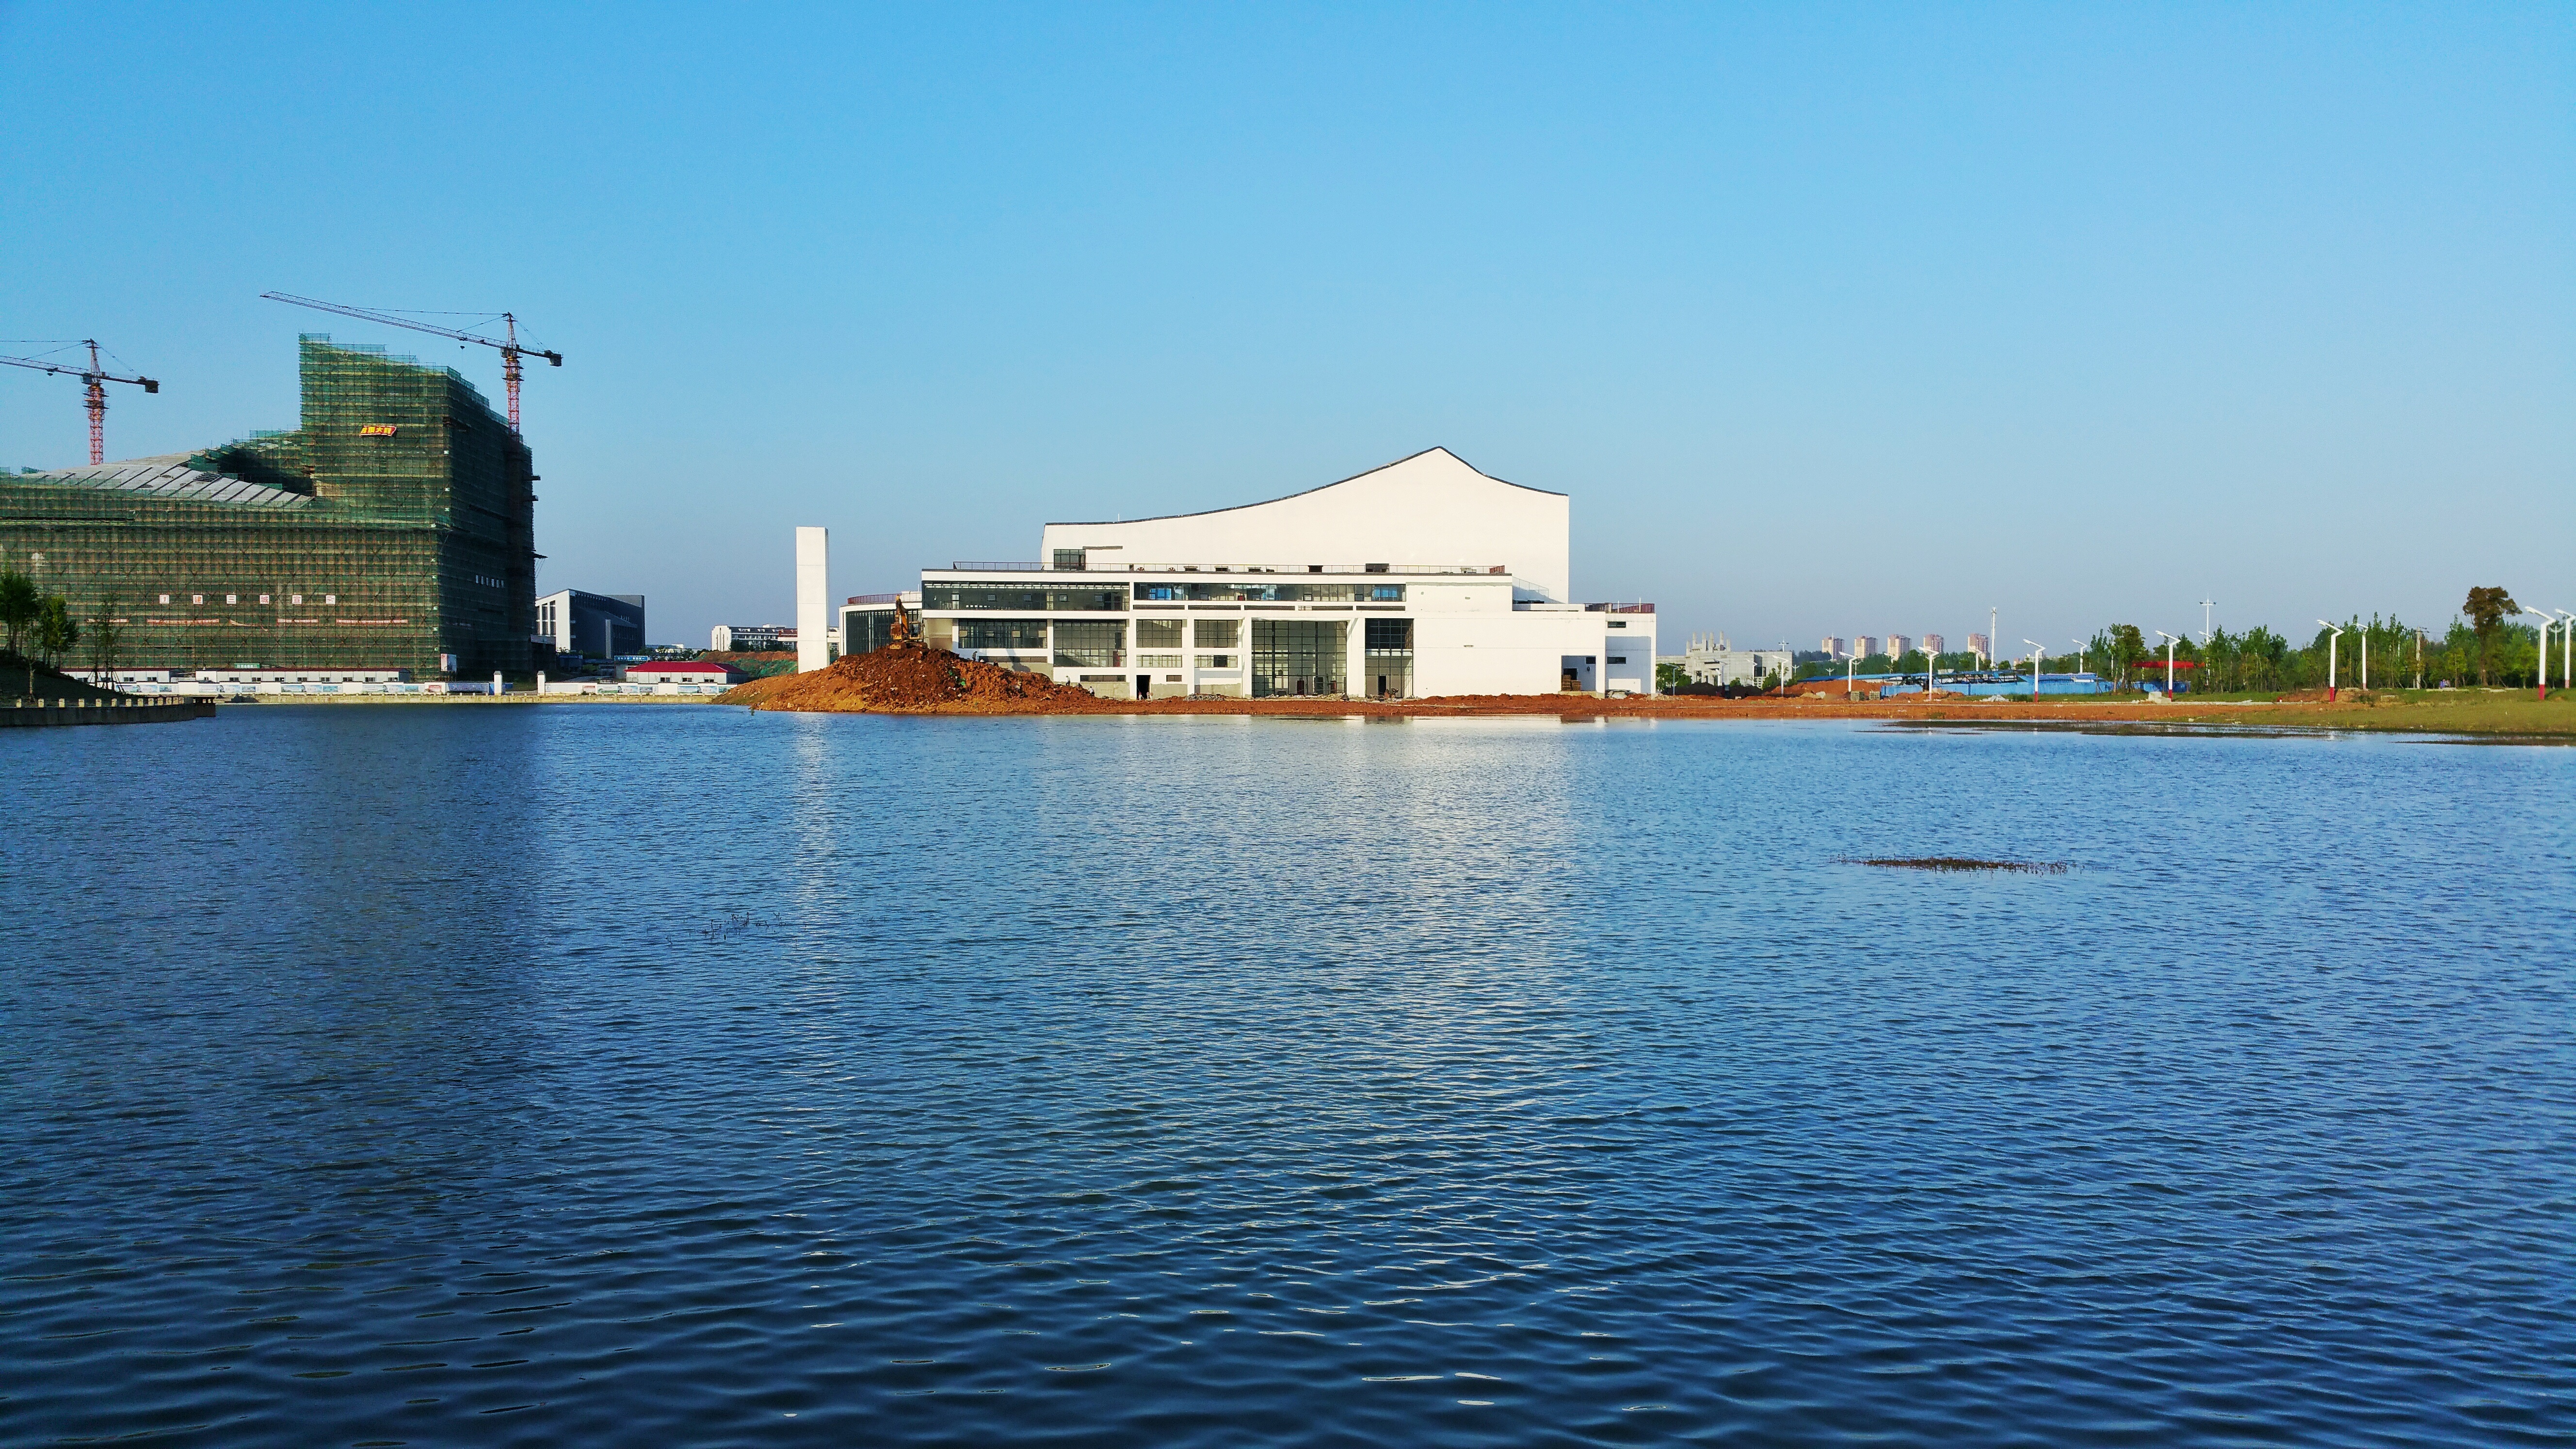
sea, skyline, lake, panorama, bay, reservoir, waterway, hefei university of technology, xuancheng